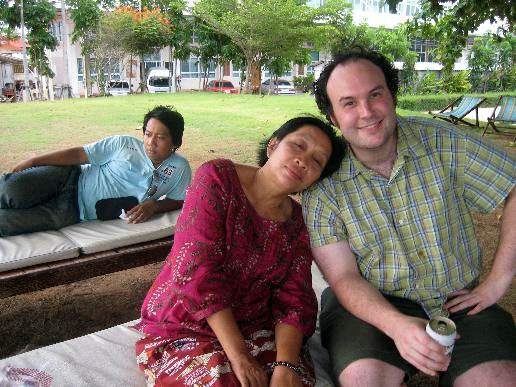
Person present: Yes